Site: brandenburg
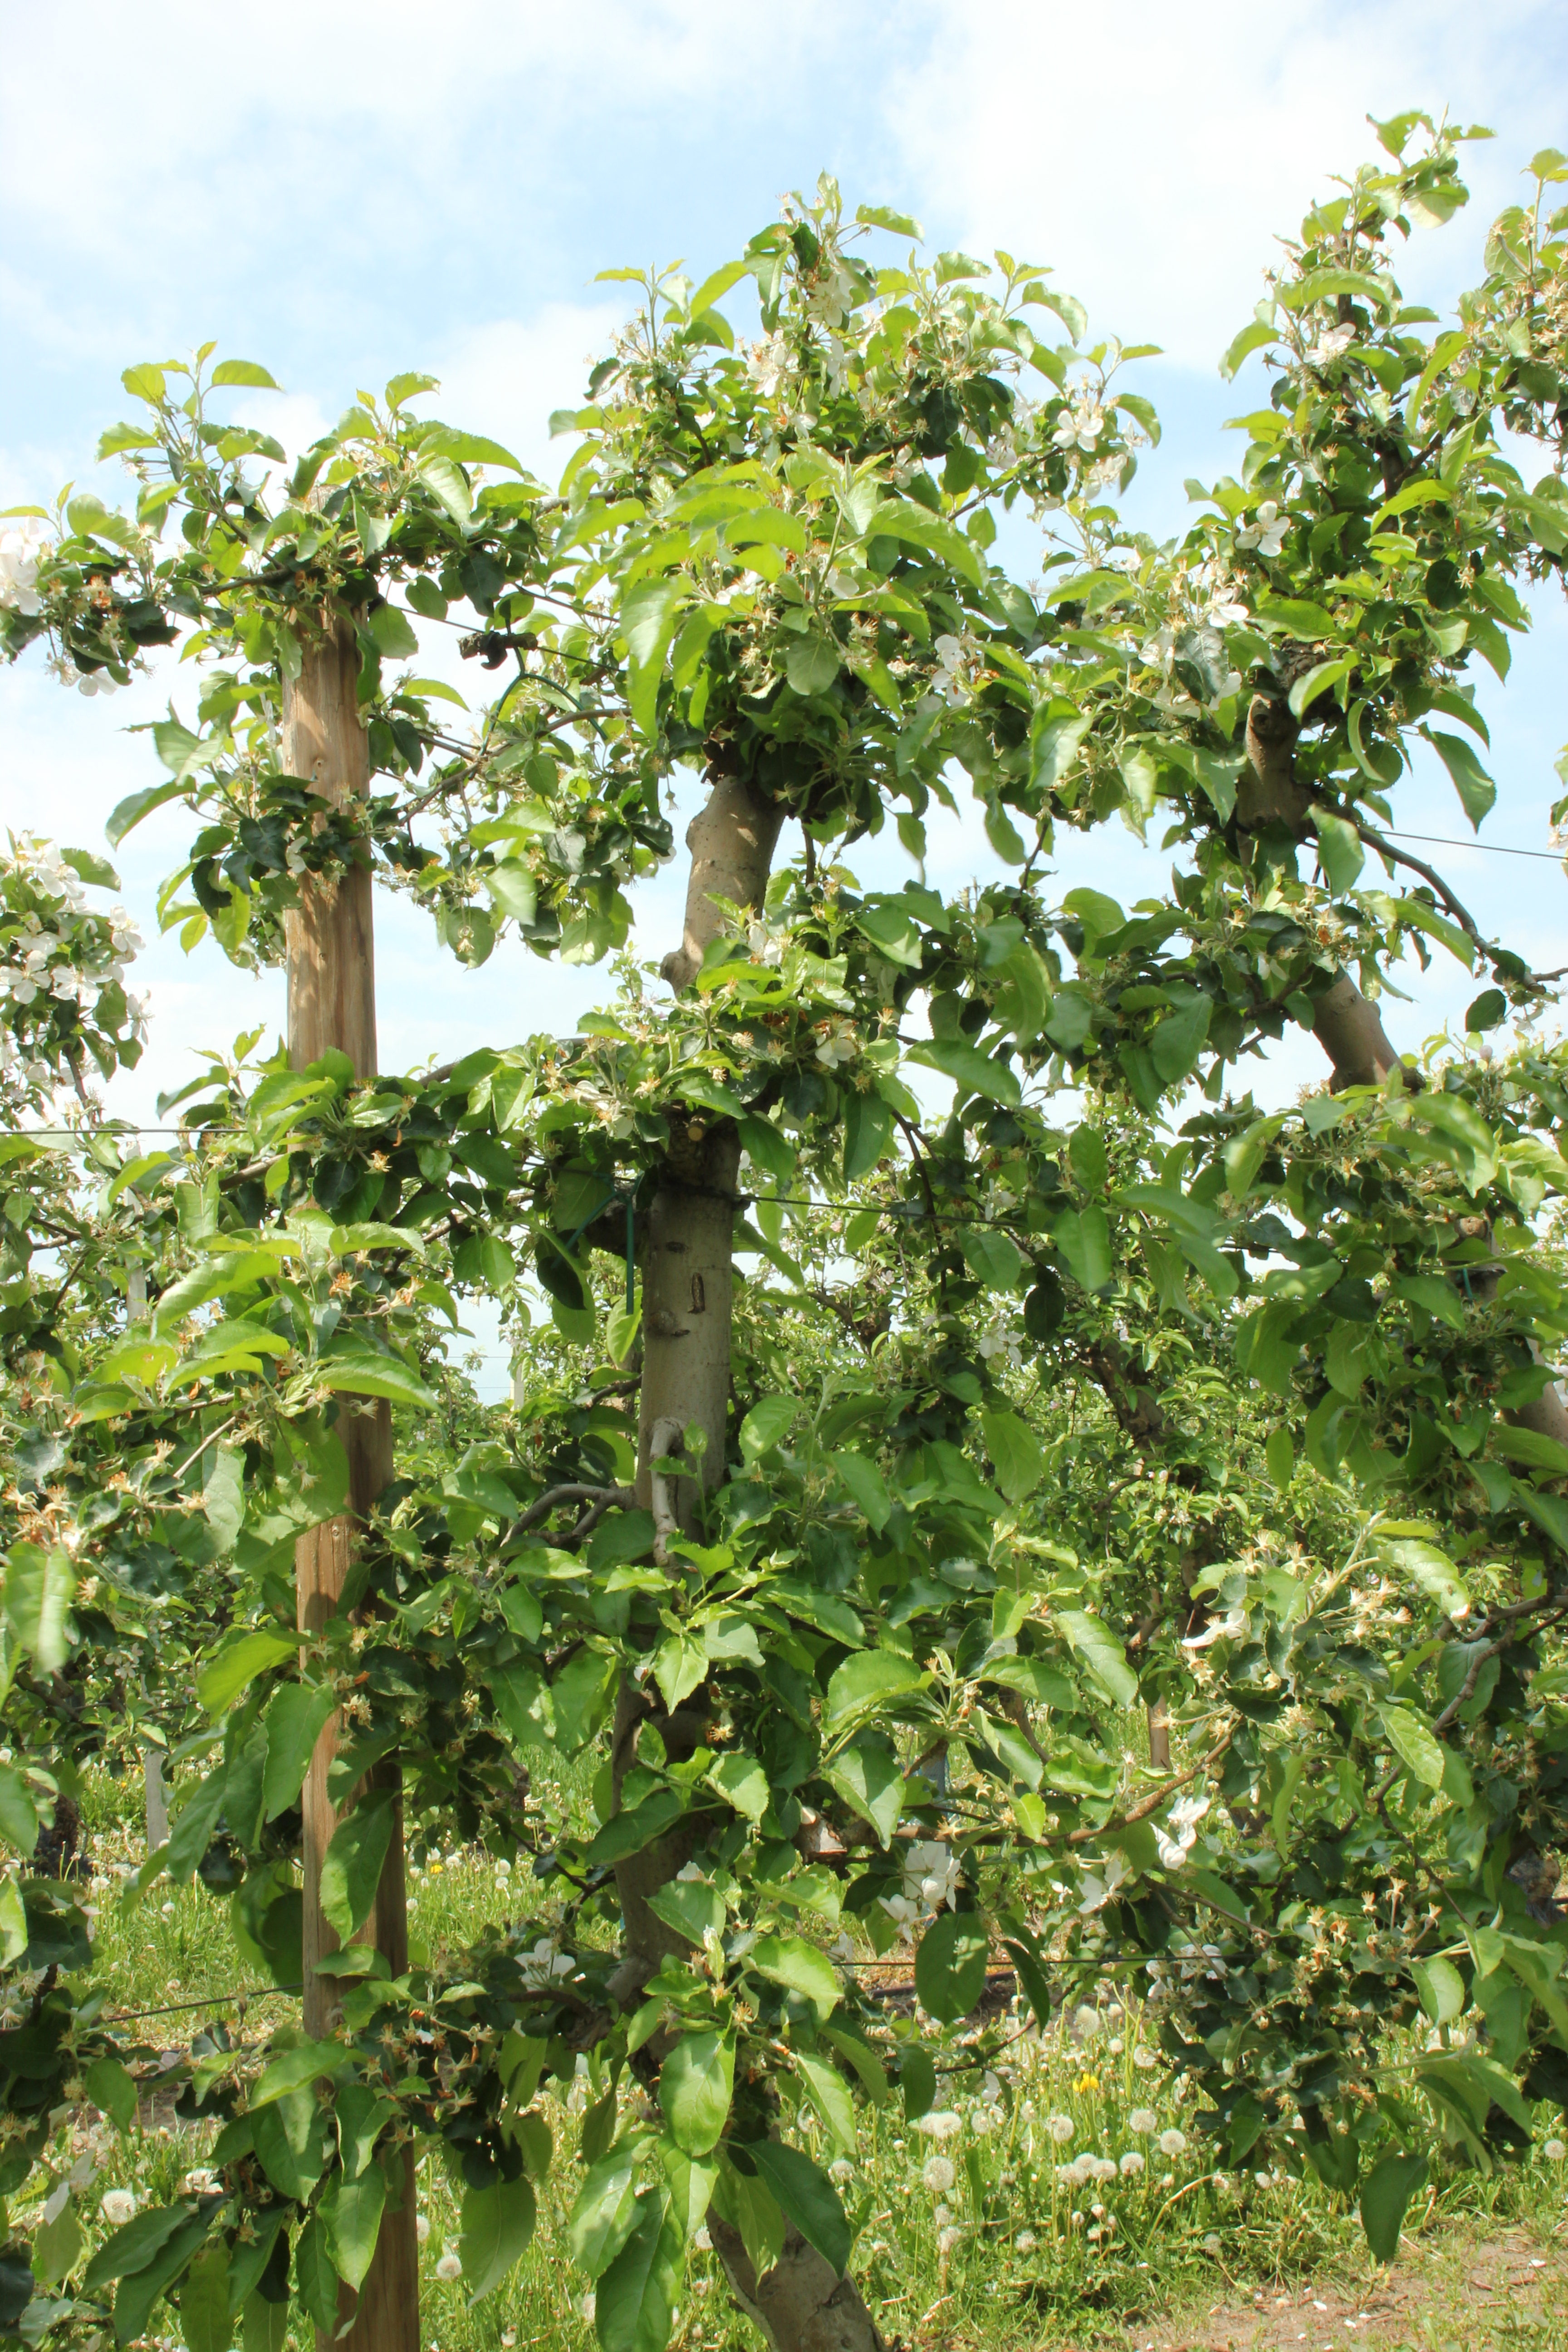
Growth stage (BBCH 67): Flowering